22nd Guards Brigade

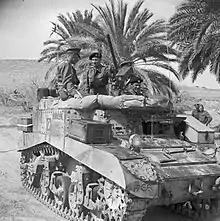
General Bernard Montgomery with Lieutenant Colonel A. C. Clive of the Grenadier Guards in a turretless Stuart command tank, 8 March 1943.

In early February 1943 the brigade was ordered to Tunisia to become part of XXX Corps of the British Eighth Army. The brigade's first action in the Tunisian Campaign, which was nearing its end, was during the Battle of the Mareth Line in March. The battle, the first for the inexperienced 6th Grenadiers, was disastrous. Ordered to attack an objective named Horseshoe Ridge, which was believed to be lightly held, the Grenadiers, supported by a very heavy artillery barrage and advancing with all three companies, suffered 70% casualties, mainly from anti-personnel mines and mortars, but managed to take the ridge, and all three companies fired Very lights to announce the capture of their objective. In an attempt to reinforce the forward companies, and aware that his men had suffered very heavy losses in the minefields, the Grenadiers' commanding officer (CO), Lieutenant Colonel Clive, ordered the battalion's Universal Carriers to clear a way through the minefield, thus making it easier to reinforce the forward companies. This was a dismal failure, with all the Carriers being destroyed. The Germans launched numerous counterattacks, which forced the remnants of the Grenadiers' rifle companies to retreat back through the minefields, sustaining further casualties. The Coldstream Guards, in a similar attack, managed to obtain one of the hills but, like the Grenadiers, also suffered heavily and also lost all Carriers. Realising the dire situation faced by his troops, Brigadier Gascoigne ordered both battalions to be withdrawn. This was achieved under the cover of darkness with no further loss. In the relatively short battle both battalions suffered heavy losses, with the 6th Grenadiers sustaining 279 casualties, including 9 officers and 67 men being killed, 5 officers and 83 men wounded, with a further 5 officers and 104 men taken prisoner. The Coldstream suffered 136 casualties.